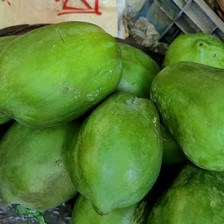
Label: others